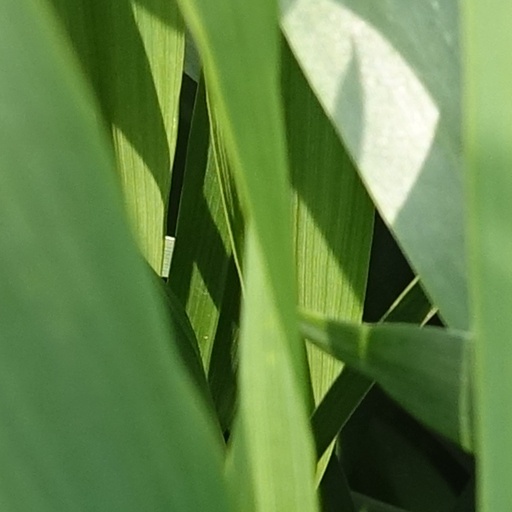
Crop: wheat